The Invisible (2007 film)

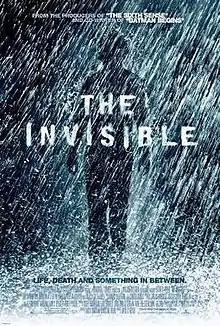
Theatrical release poster

The Invisible is a 2007 teen supernatural thriller directed by David S. Goyer and based on the Swedish young adult novel by Mats Wahl. The film stars Justin Chatwin, Margarita Levieva, Chris Marquette, Marcia Gay Harden, and Callum Keith Rennie. It follows a high school student (Chatwin) who is attacked and left for dead, only to find himself trapped in a liminal state between life and death as he tries to solve his own attempted murder.